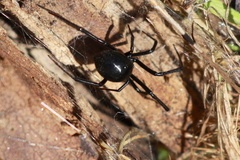
Species: Lactrodectus_hesperus